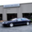
Label: automobile